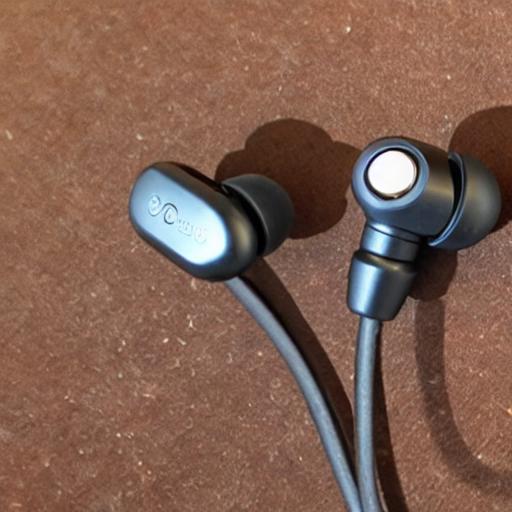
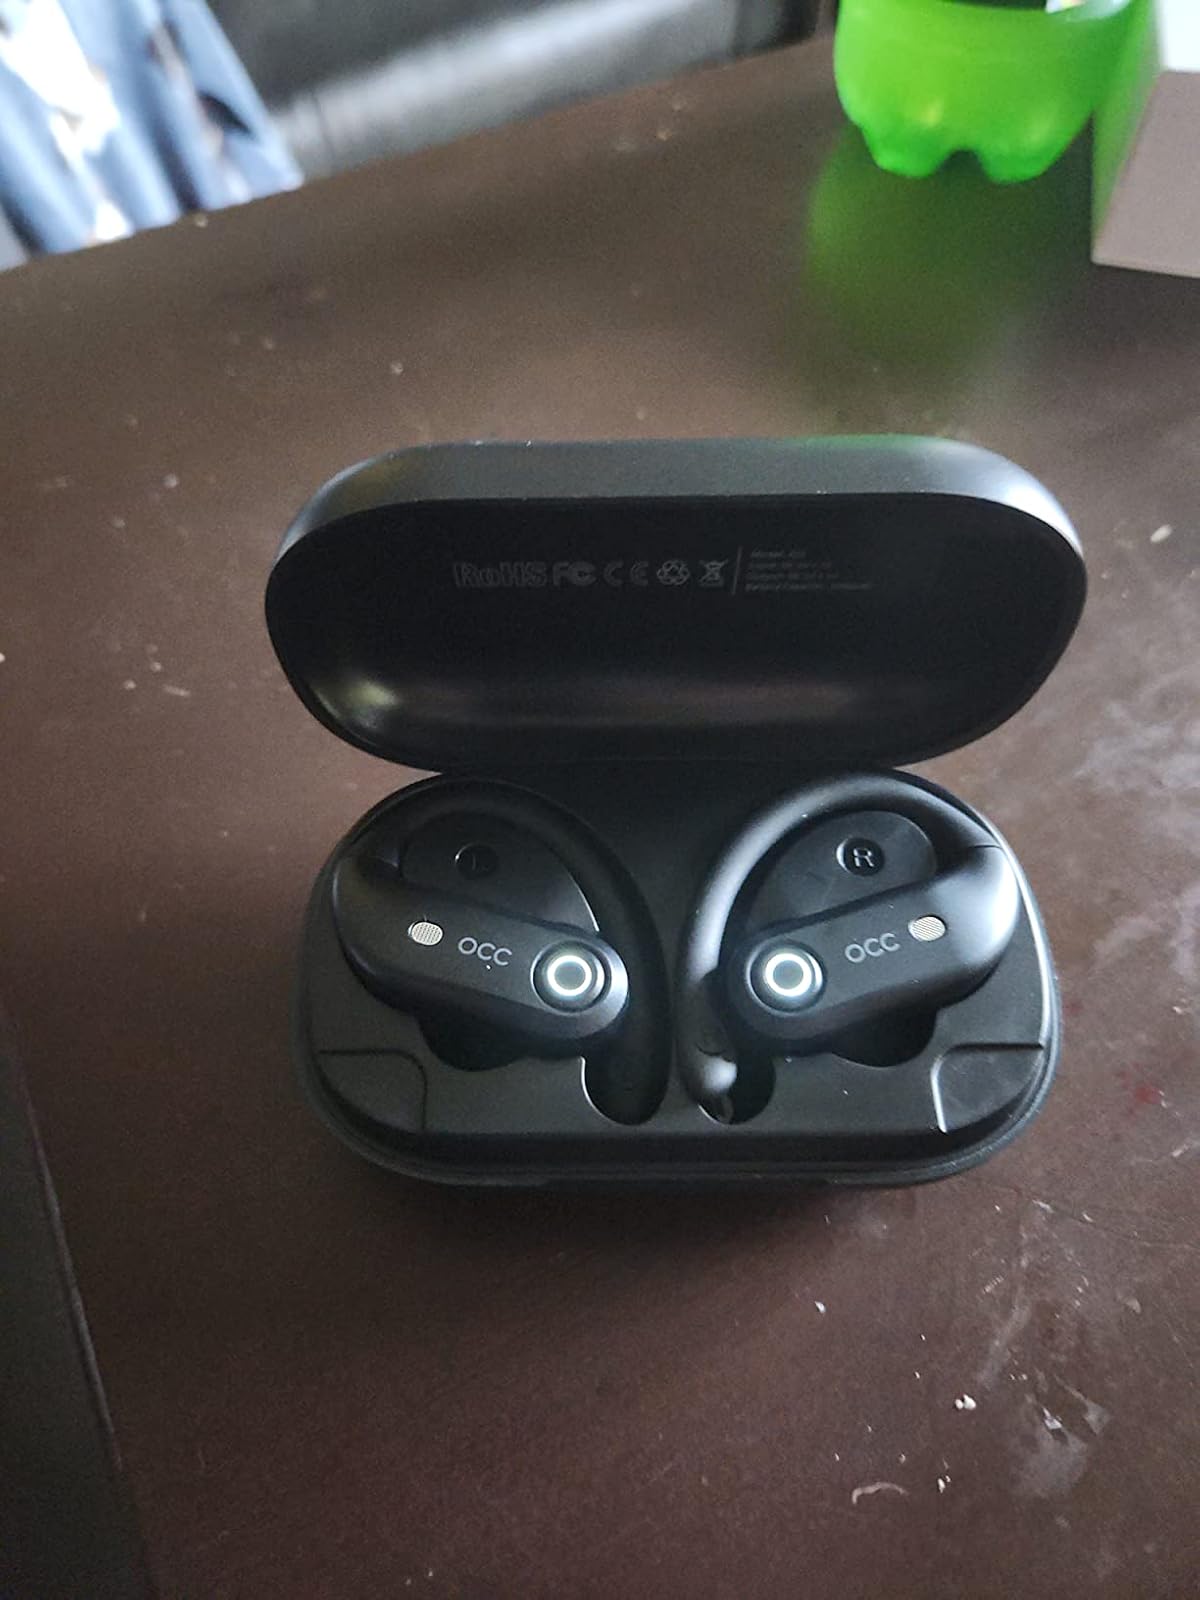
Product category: earbuds
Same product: no